Elijah

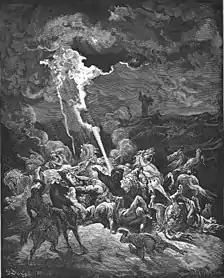

When Ahab confronts Elijah, he denounces him as being the "troubler of Israel" but Elijah retorts that Ahab himself is the one who troubled Israel by allowing the worship of false gods.